Spanish confiscation

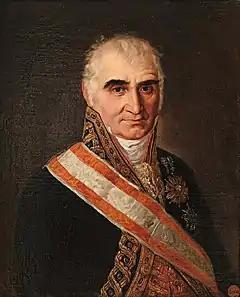
José Canga Argüelles, portrayed by José Cabana.

Jovellanos's proposal was much more radical, because unlike Olavide—who called for the sale only of disused solars, thereby respecting municipal resources—he suggested privatizing "council lands", including municipal properties that brought in tax revenue. Jovellanos, a fervent supporter of economic liberalism, defended the "free and absolute" sale of these properties, with no distinctions among the potential buyers. Unlike Olavide, he was not worried about the possibility that the land would pass into the hands of a few magnates, because, as noted by Francisco Tomás y Valiente, he considered the "liberation" of disused solars and council lands to be "a good in itself". Jovellanos's ideas, which were widely disseminated through his 1795 "Report on Agrarian Law", influenced the liberals who launched the confiscations of the 19th century much more than Olavide's proposals, which were not as well publicized.